David Willey (cricketer)

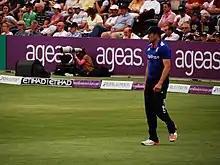
Willey playing for England in 2015

Willey was selected in the England U19 cricket squad for the Tests against Bangladesh. Although he did not play in the first Test, he scored 65 in the first innings of the second Test. He made his One Day International debut for England against Ireland on 8 May 2015 and took his first wicket in a rain-affected match.